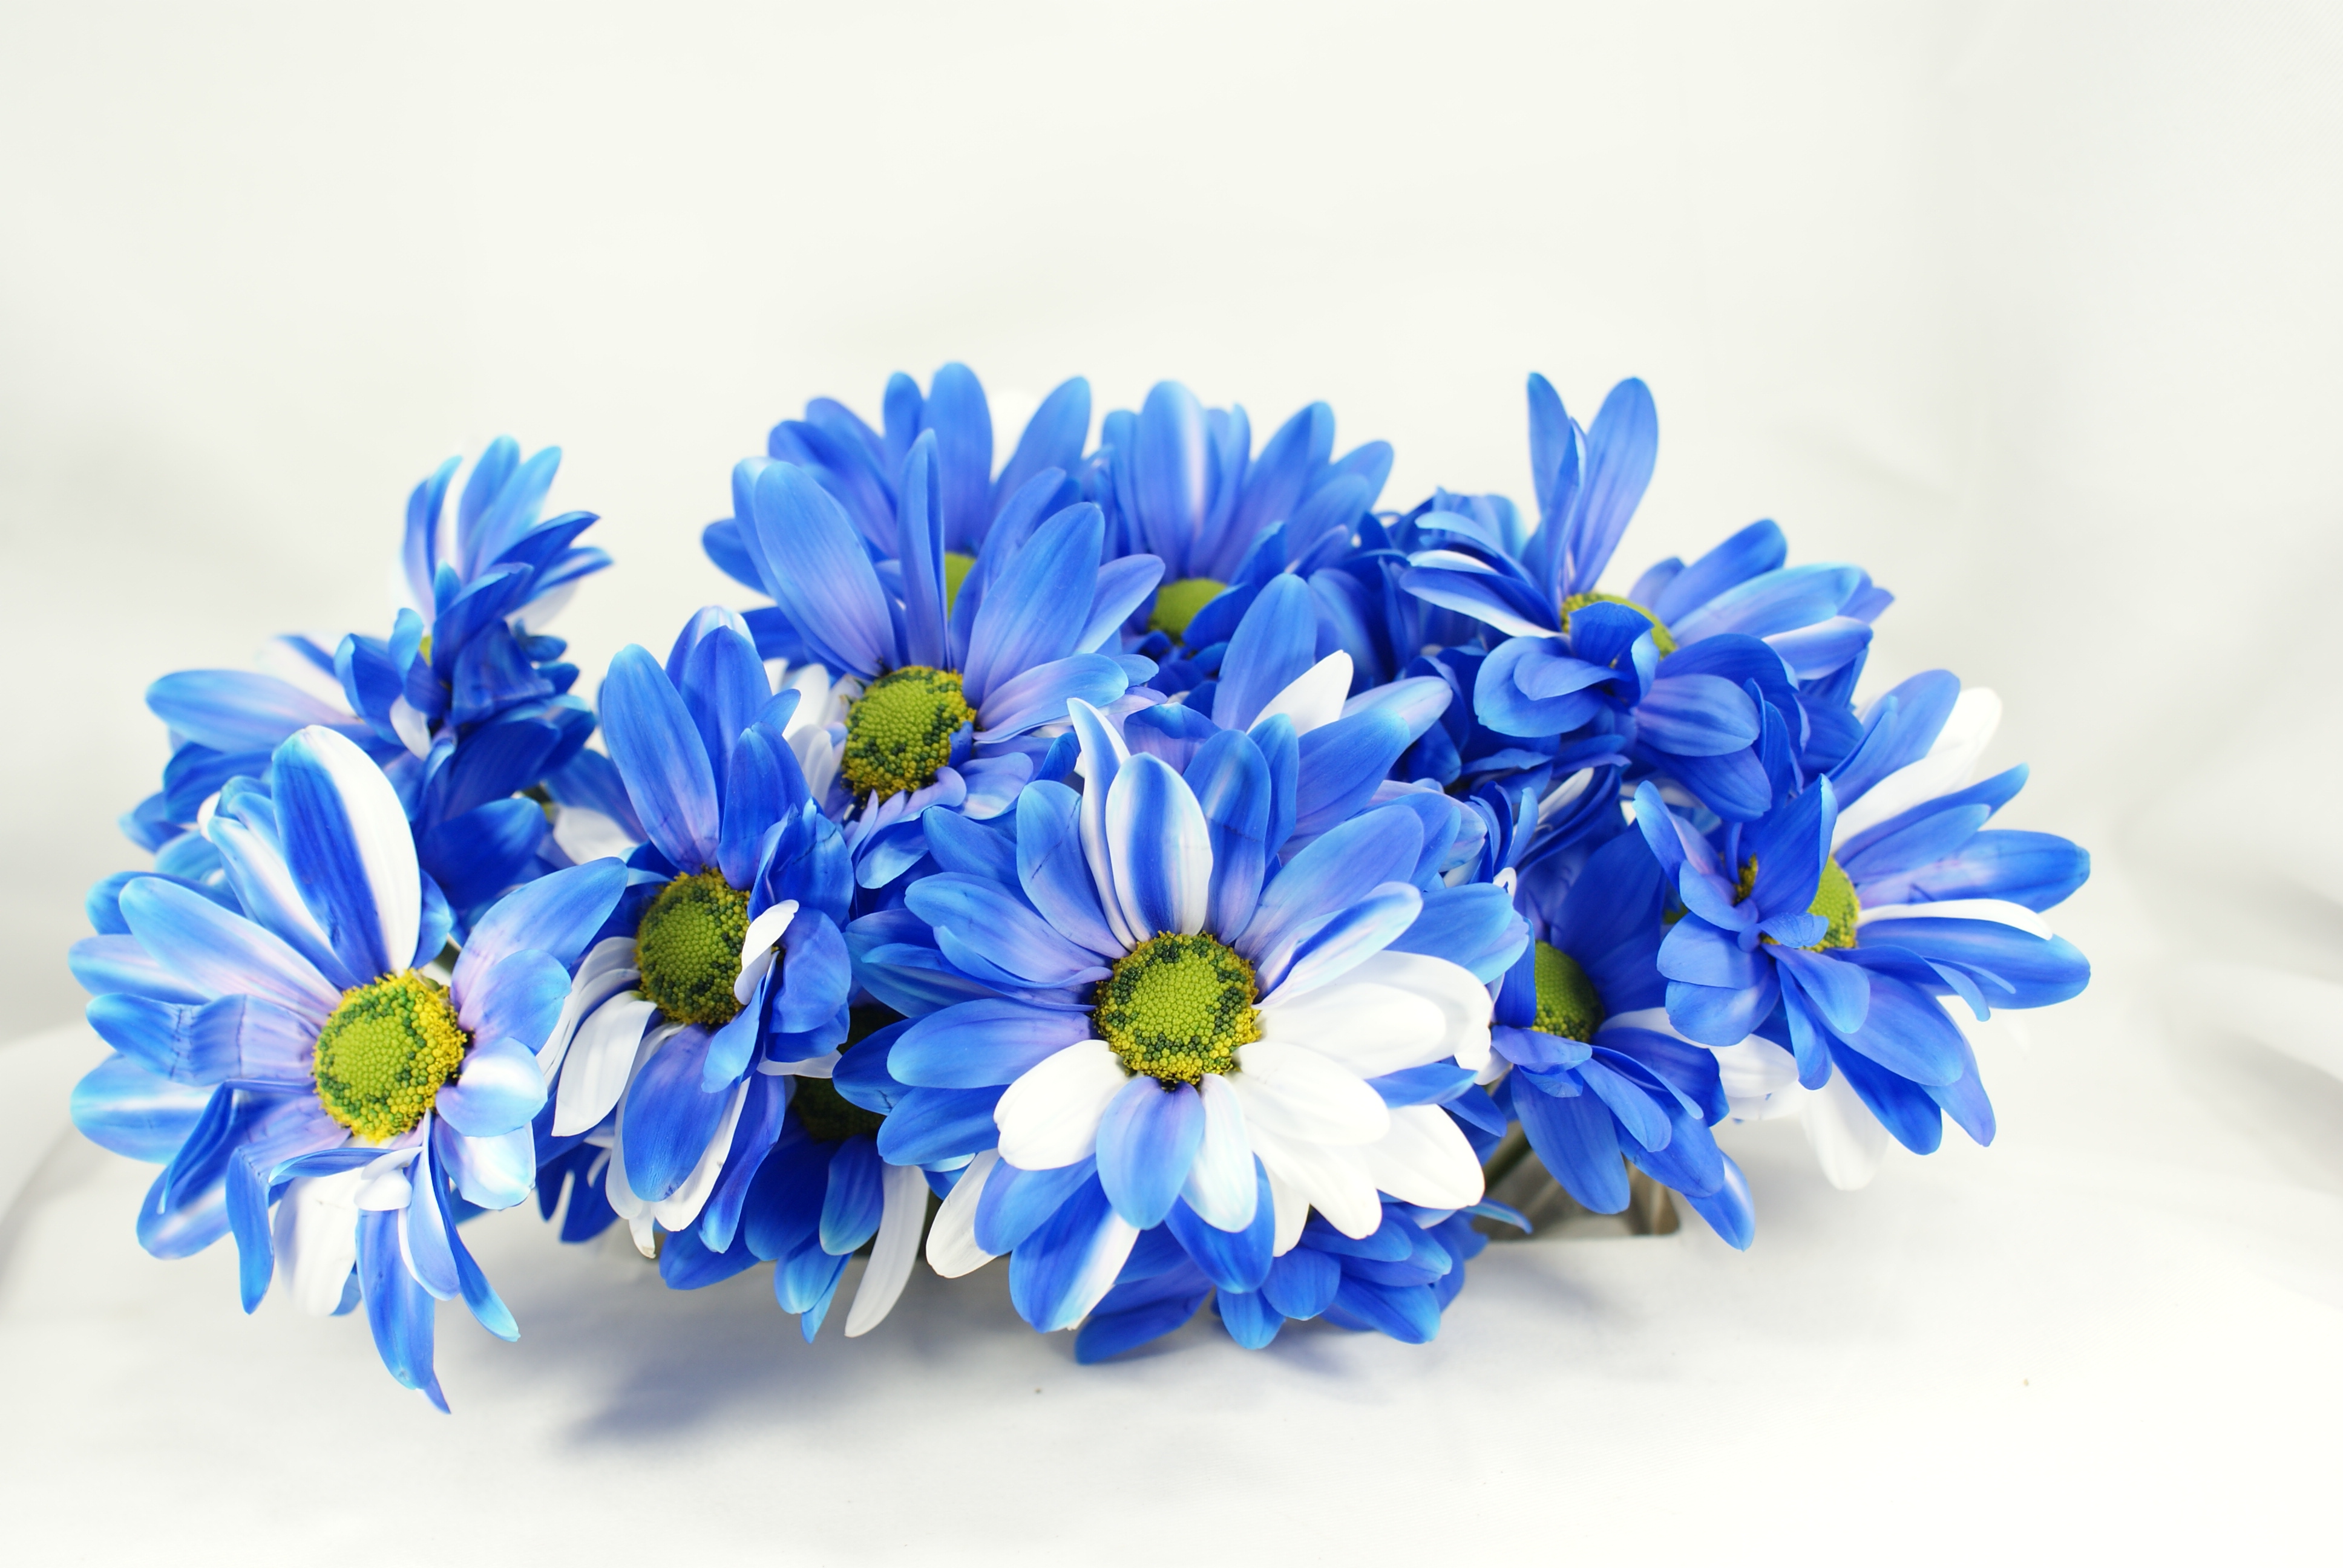
blue, flower, bunch, vase, petal, creative arts, flower arranging, herbaceous plant, bouquet, plant, electric blue, artificial flower, annual plant, flowering plant, artifact, cut flowers, Art paint, door, floristry, floral design, flowerpot, twig, window, paint, rectangle, wildflower, still life photography, event, art, plant stem, artwork, Pedicel, still life, centrepiece, sunflower, interior design, symmetry